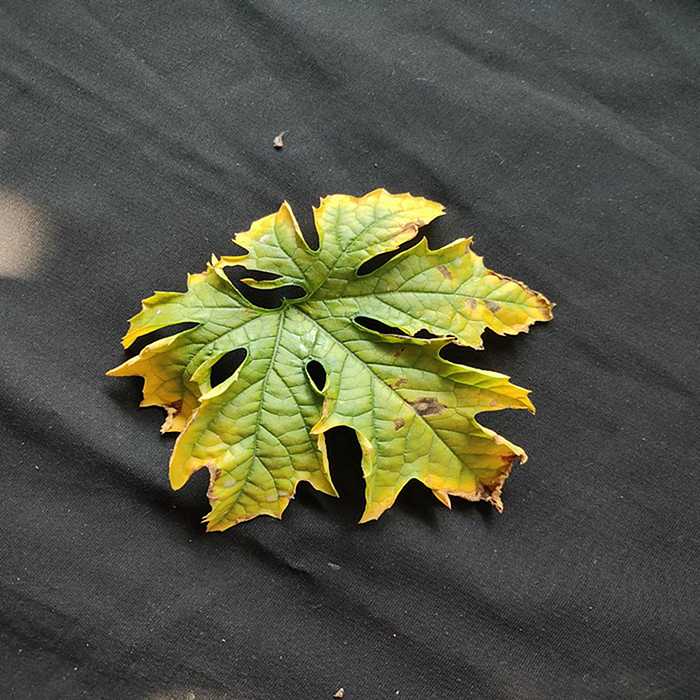
Plant: Bitter Gourd
Label: Fusarium wilt